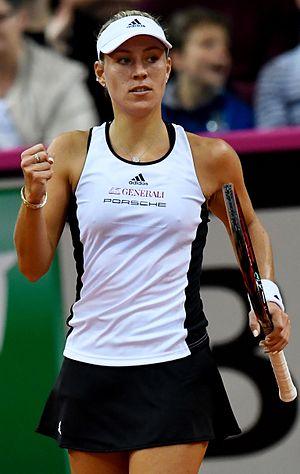
Les couleurs nationales de l'Allemagne sont le noir, rouge et or. Selon l'article 22 de la Loi fondamentale de la République fédérale d'Allemagne ces couleurs sont celles du drapeau de l'Allemagne.